List of York City F.C. managers

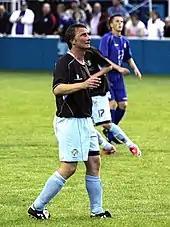
York were relegated to the Conference National under Chris Brass in 2003–04.

York player Neil Thompson took over as caretaker manager, but he was unable to avoid relegation to the Third Division, after a defeat on the last day of 1998–99. He was appointed permanently in May 1999, but was dismissed in February 2000 with York 21st in the table. Former Hull City manager Terry Dolan was appointed and he led York clear of relegation in 1999–2000. Despite off-pitch problems at the club, York were in an automatic promotion place by late March 2003, before finishing 10th in 2002–03. York player Chris Brass was appointed player-manager in June 2003; aged 27, this made him the youngest managerial appointment in the Football League since 1946. Having been 10th in the table in January 2004, York went 20 matches without a win and were relegated to the Conference National after 2003–04, which brought to an end 75 years of Football League membership. Brass was dismissed in November 2004 with York fourth from bottom of the table, and his assistant Viv Busby took caretaker charge before the appointment of former Derby County coach Billy McEwan in February 2005.